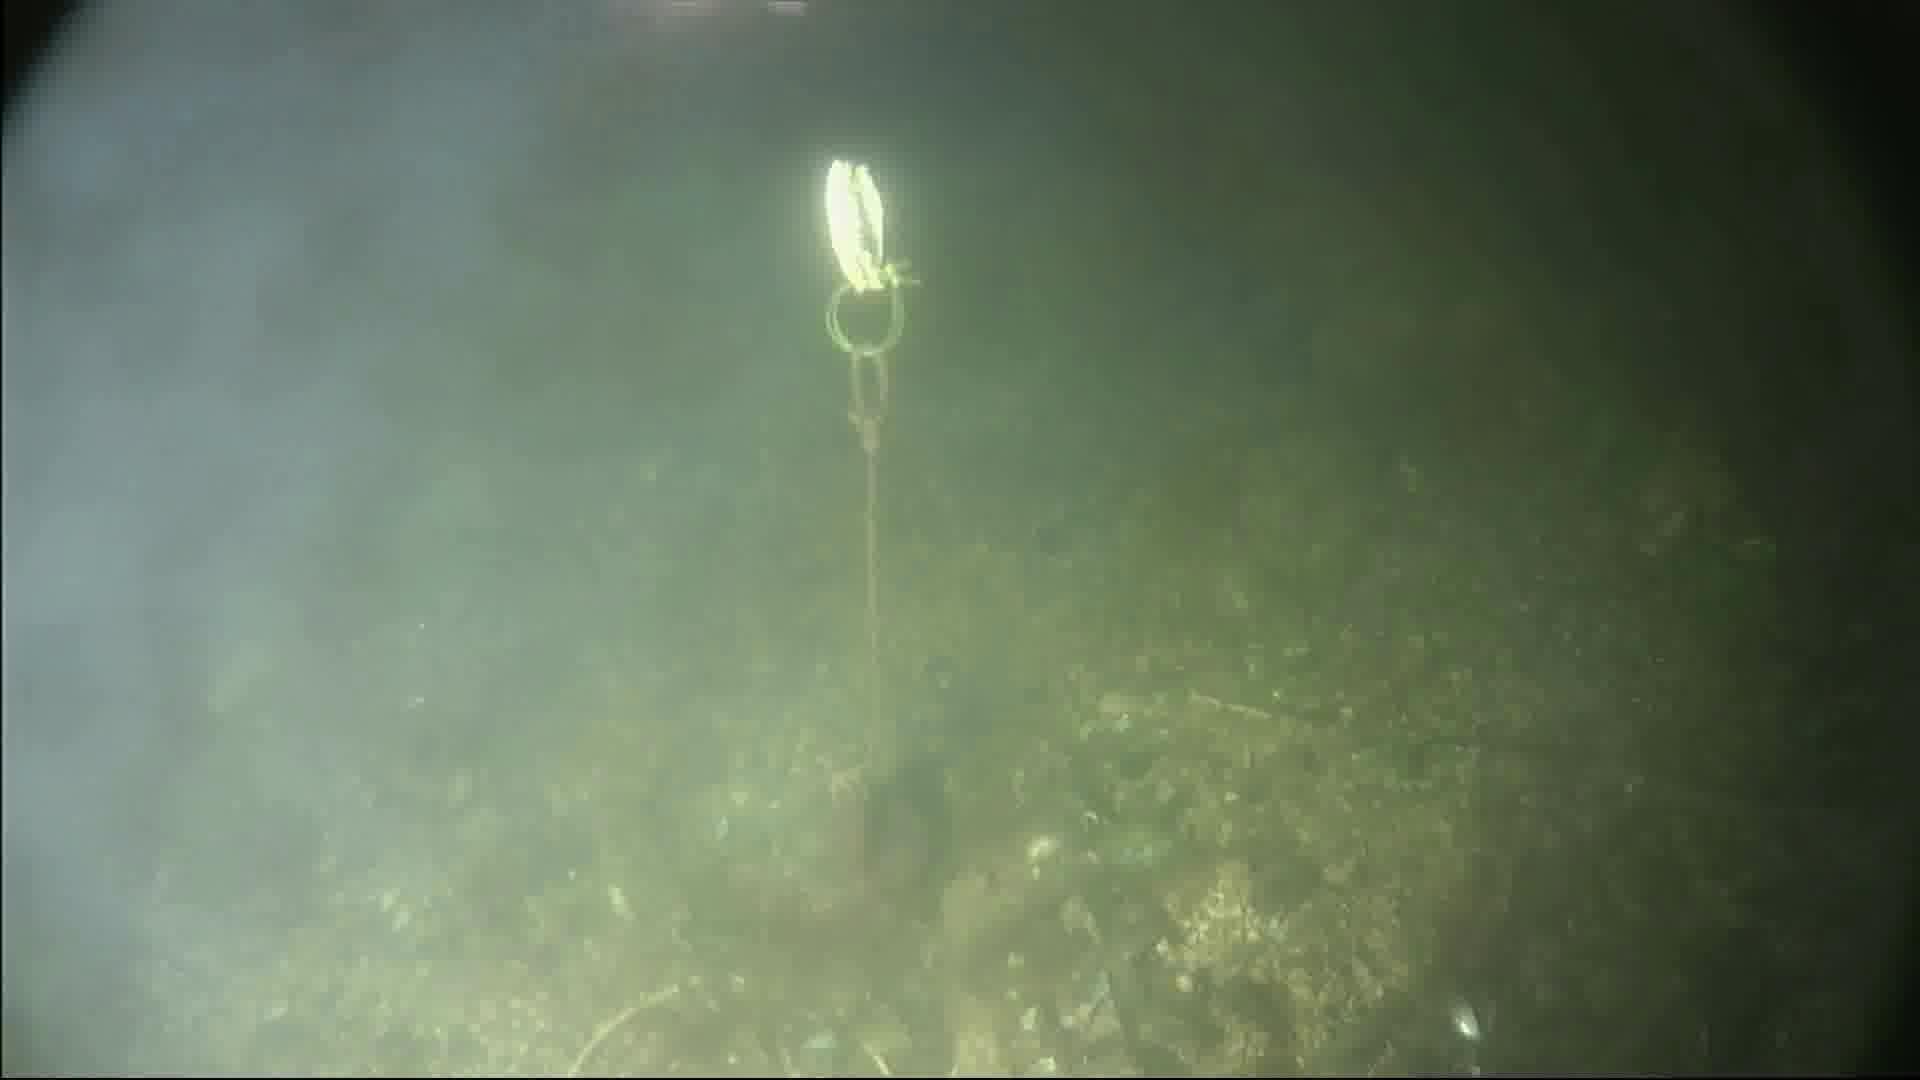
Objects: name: crab